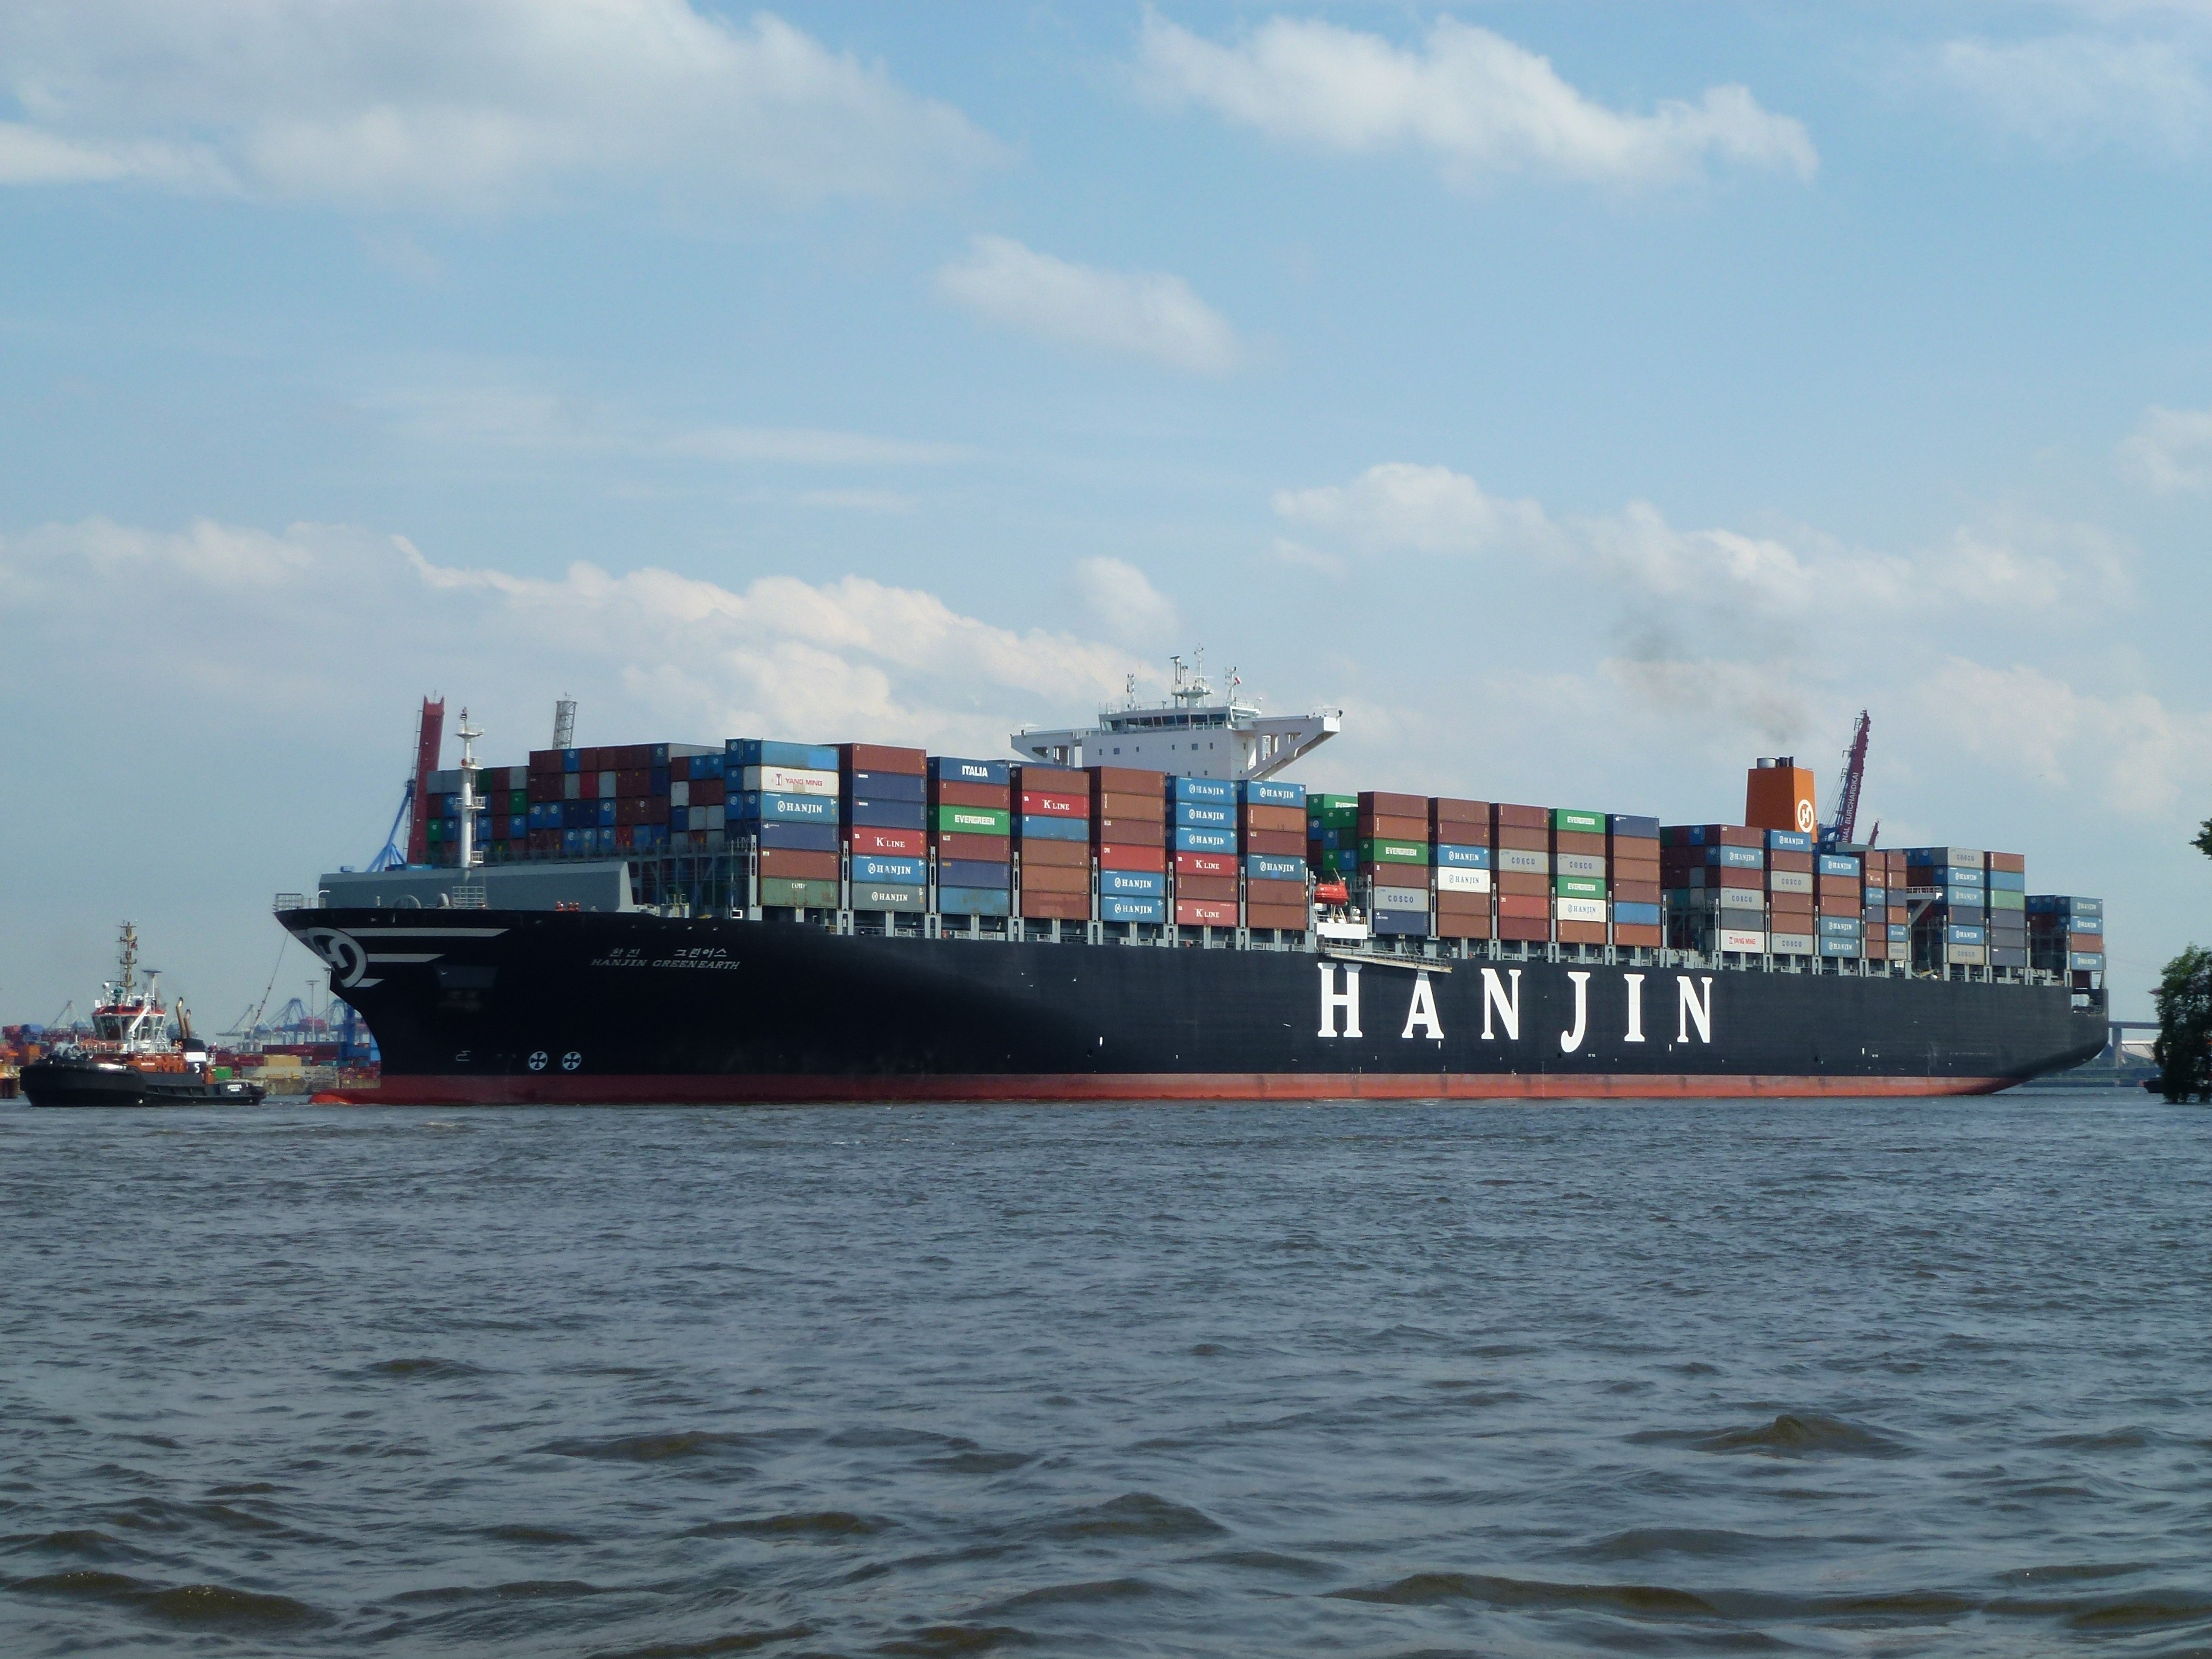
sea, water, ship, transport, vehicle, harbor, port, cargo ship, waterway, ferry, container, cargo, germany, channel, freighter, tugboat, watercraft, hamburg, hanseatic city, container ship, motor ship, passenger ship, freight transport, oil tanker, tank ship, bulk carrier, floating production storage and offloading, roll on roll off